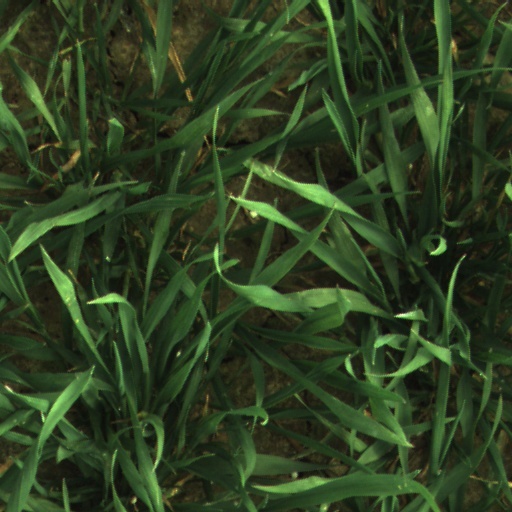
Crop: wheat